Łaziska Górne

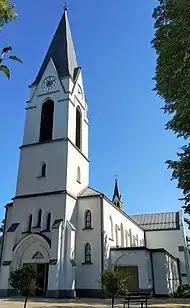
Our Lady Queen of the Rosary church

Łaziska is historically subdivided into three parts: Łaziska Dolne ("Lower Łaziska"), Łaziska Średnie ("middle Łaziska") and "Łaziska Górne" ("upper Łaziska"). All of them are now part of the town, which was named only after the last one. The oldest settlement was located in what is now Łaziska Średnie. The village "Łaziska" was first mentioned in 1287 as "villa Lasiszka", although the document could have been a falsificate. The second in seniority was "Łaziska Dolne", and the youngest "Łaziska Górne".